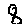
Label: 8